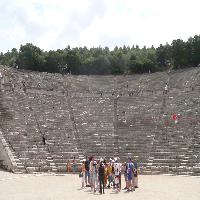
Weather: cloudy or overcast